RF modulator

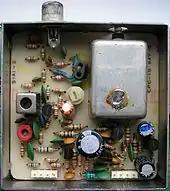
RF modulator inside the Commodore 64 manufactured in 1984, PAL system

RF modulation puts the desired information on to a carrier signal at a standardized frequency. Amplitude or frequency modulation may be used, as required by the receiving equipment.